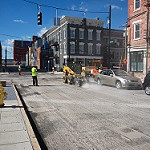
Scene: Outdoor